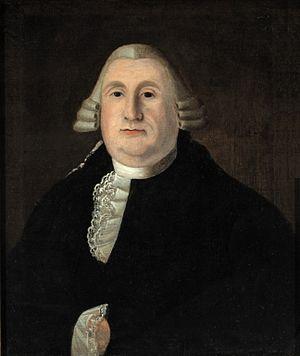
Peinture, René-Ovide Hertel de Rouville, 1720-1792, John Mare (attribué à / attributed to), Vers 1769, Huile sur toile, 65.6 x 53.5 cm
René-Ovide Hertel de Rouville, né le 6 septembre 1720 à Port-Toulouse sur l'Île Royale en Acadie et mort le 12 août 1792 à Montréal, est un lieutenant général civil et criminel, directeur des forges du Saint-Maurice et juge à la Cour des plaids-communs de Montréal.
Cet article traite des événements qui se sont produits durant l'année 1792 au Canada.